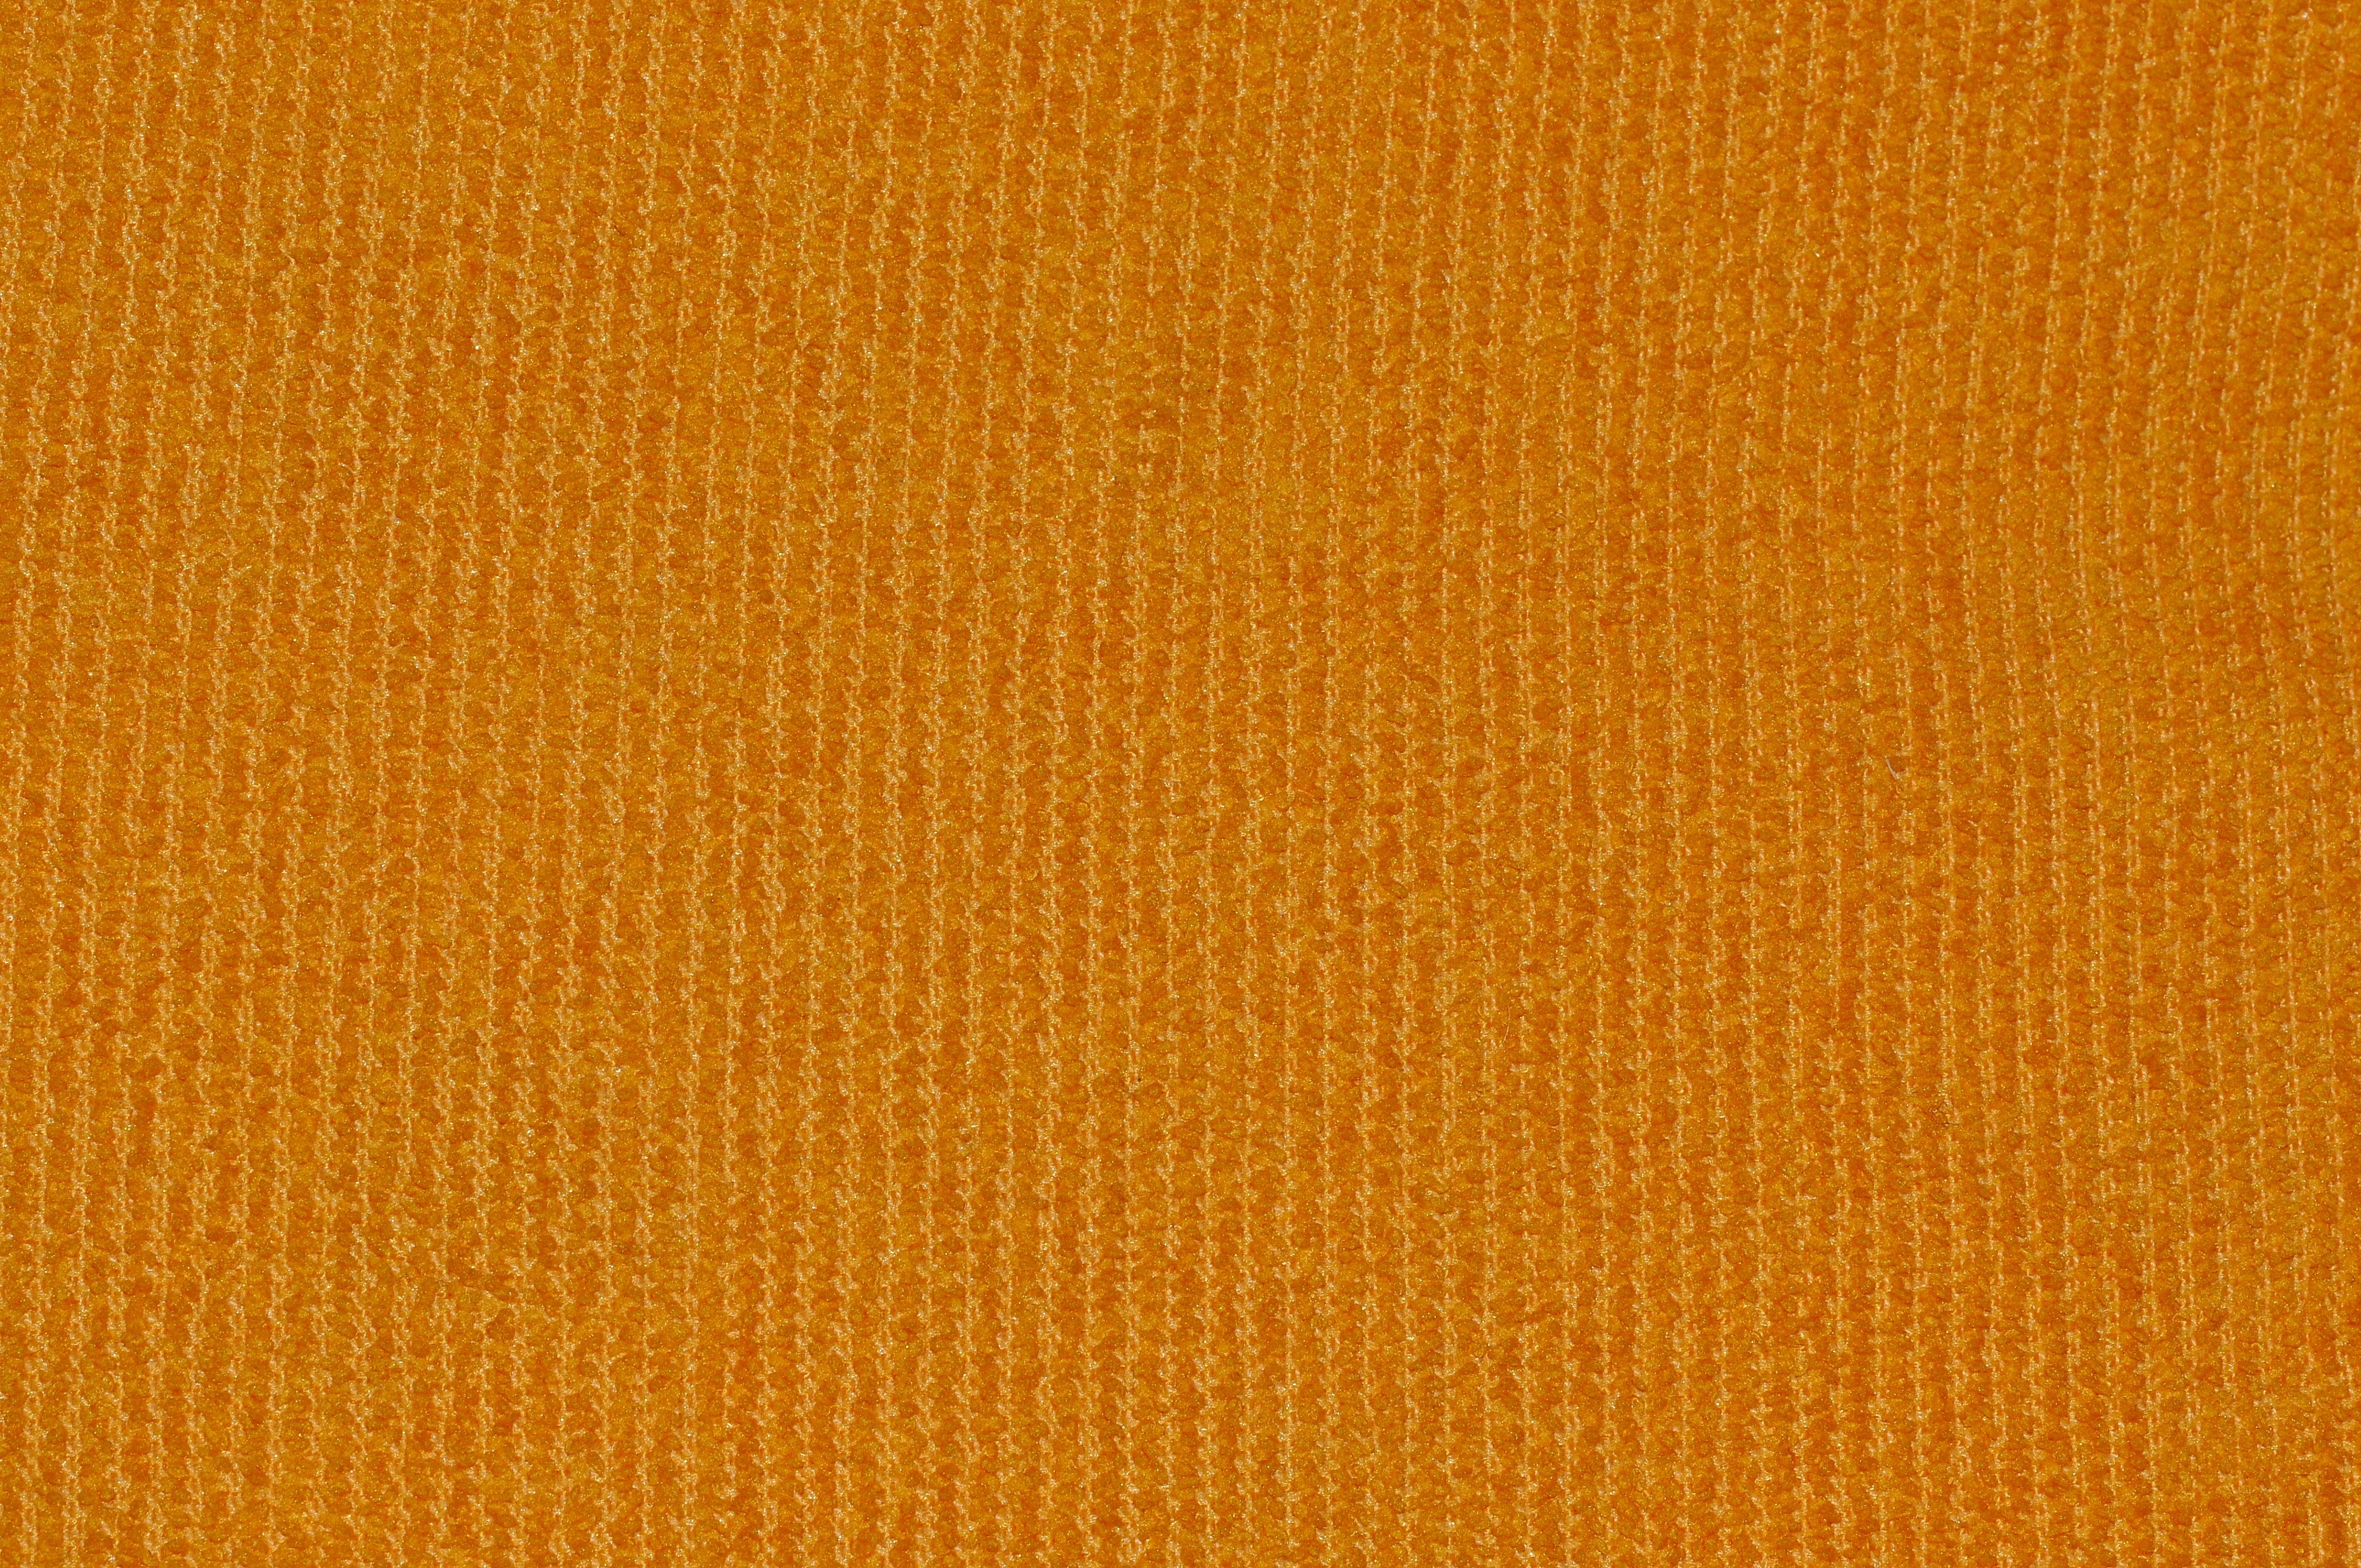
structure, wood, texture, floor, orange, pattern, brown, yellow, material, circle, fabric, hardwood, carpet, tissue, knitted fabric, flooring, textiles, wood flooring, laminate flooring, wood stain